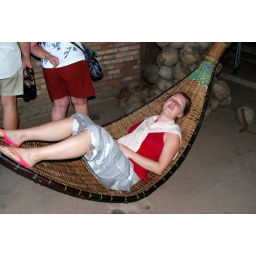
Nicky in a hammock at the farmers house on our riverboat cruise on the Mai Ping river